Institute of technology

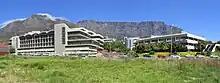
Cape Peninsula University of Technology was composed of two former technikons and other smaller independent colleges.

In South Africa, there was a division between universities and technikons (polytechnics), as well between institutions servicing particular racial and language groupings.